Parsons table

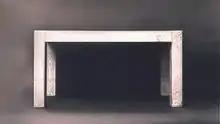

The Parsons table is a modernist square or rectangular table whose four legs are square in cross-section, flush with the edges of the top, and equal to it in thickness.